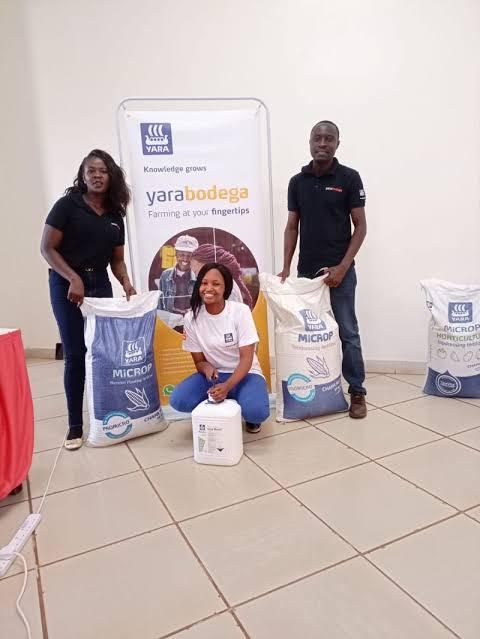
Wafanyakazi wa moja ya duka la pembejeo za kilimo, wakiwa mbele ya wateja wao wakiwaonyesha bidhaa mpya ya mbolea ambayo ipo kwenye vifungashio na ukubwa unaofanana, huku wakinadi kwa sifa kedekede ili kuwavutia.